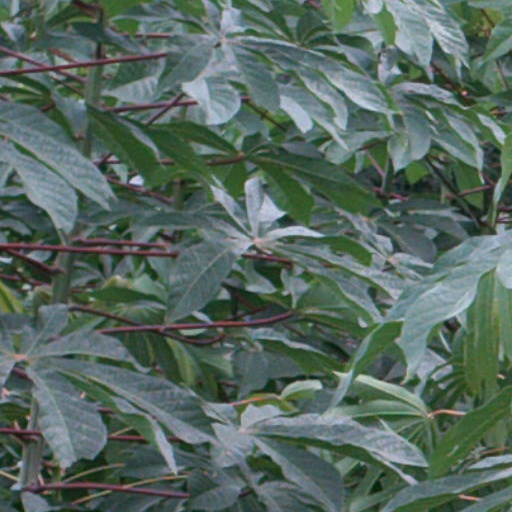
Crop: cassava